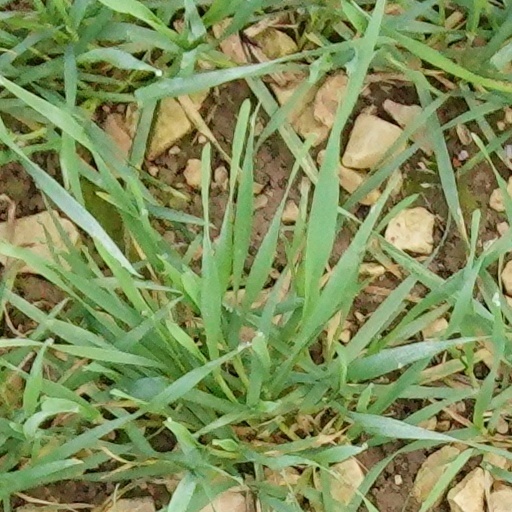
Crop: wheat